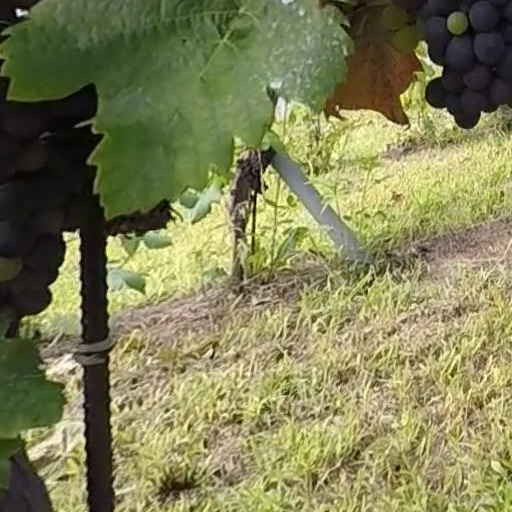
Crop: grape